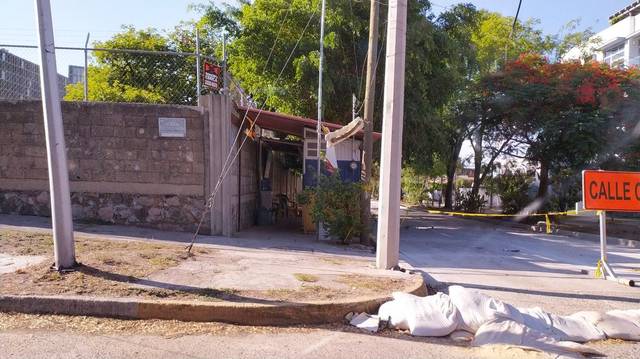
Region: Mexico
Coordinates: 20.688, -103.393